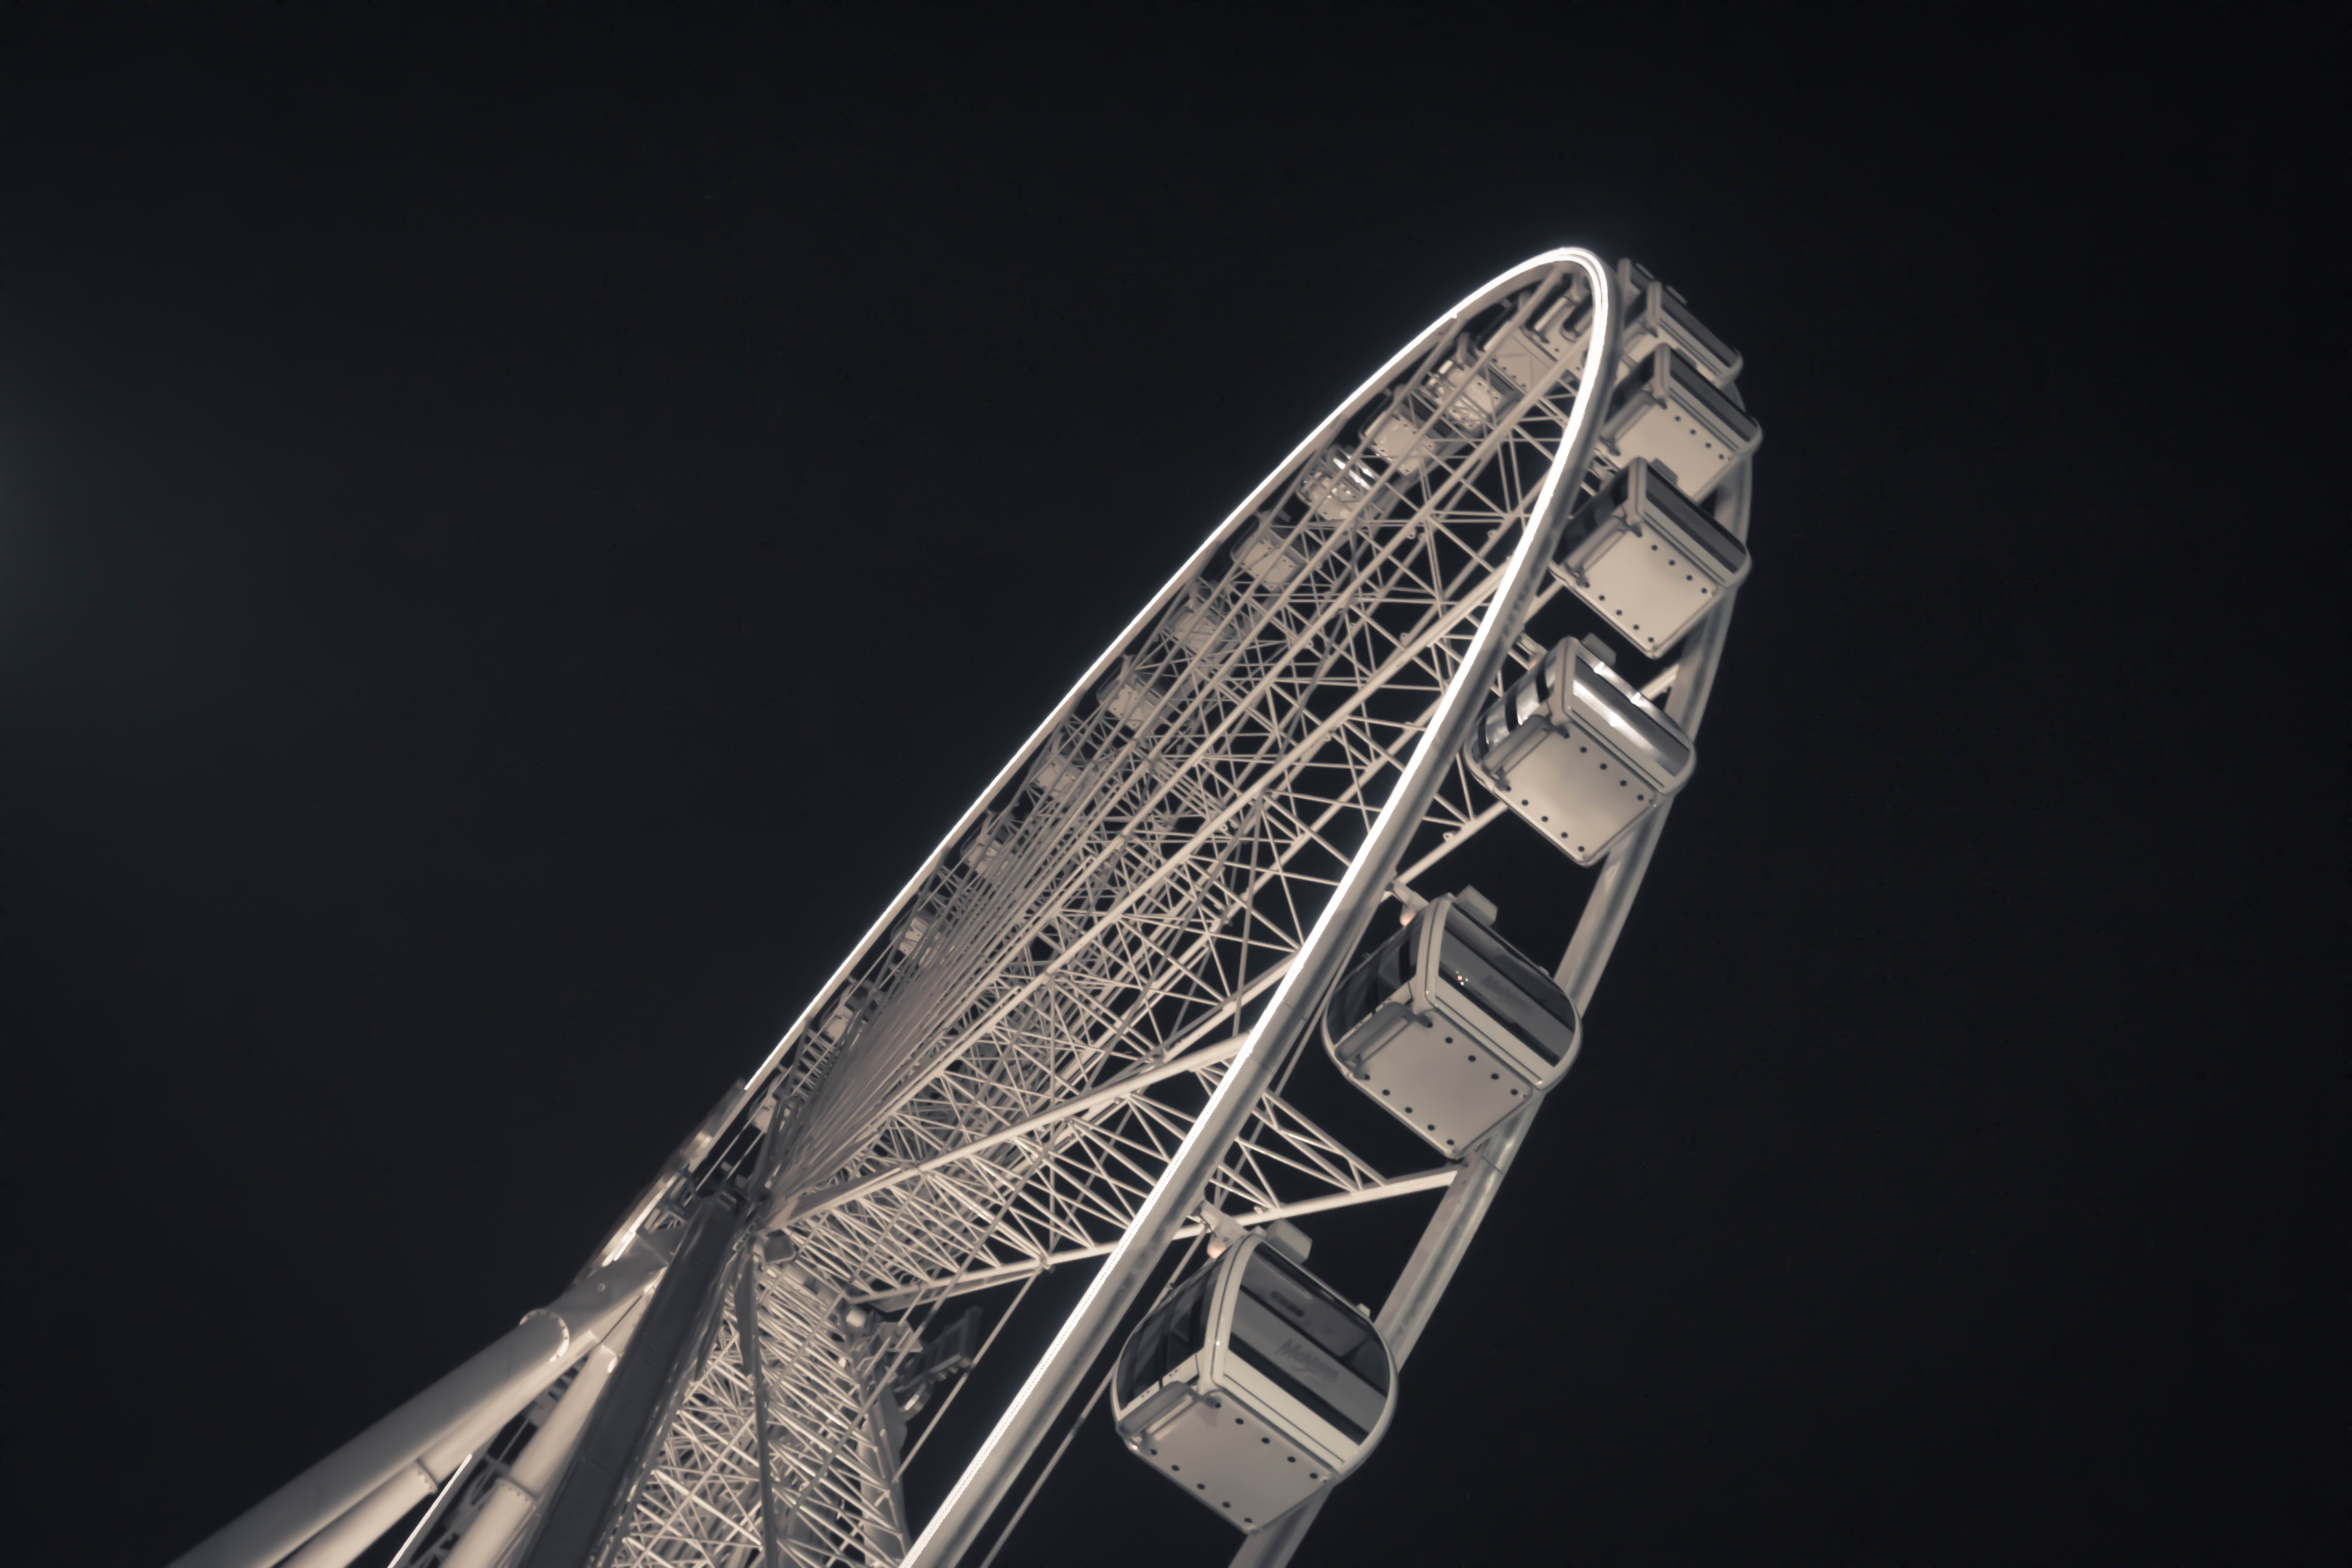
light, amusement, attraction, background, big, black, blue, carnival, carousel, circle, color, colorful, dark, entertainment, fair, ferris, festival, fun, high, illuminated, leisure, lights, motion, night, park, ride, round, sky, travel, urban, view, wheel, landmark, architecture, ferris wheel, tourist attraction, recreation, black and white, stairs, skyscraper, nonbuilding structure